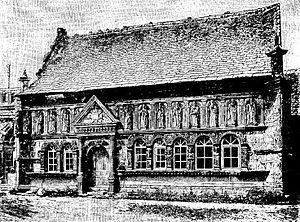
L'ossuaire de Sizun, gravure
Sizun [sizœ̃] est une commune du département du Finistère, dans la région Bretagne, en France. La commune est située au nord des monts d'Arrée, est classée station verte et fait partie du parc naturel régional d'Armorique.